Misiones Online

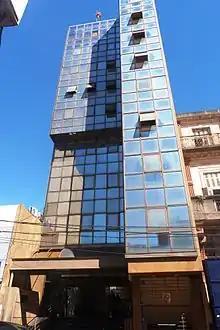
Editorial bureau in Calle Colón 1628, Posadas, Misiones, Argentina

Diario Misiones OnLine "(MOL)" is a newspaper in Posadas, Misiones Province, Argentina, published by the editor (jefe de Redacción) Marcelo Almada with graphic designs of Miguel "Mike" Galmarini.